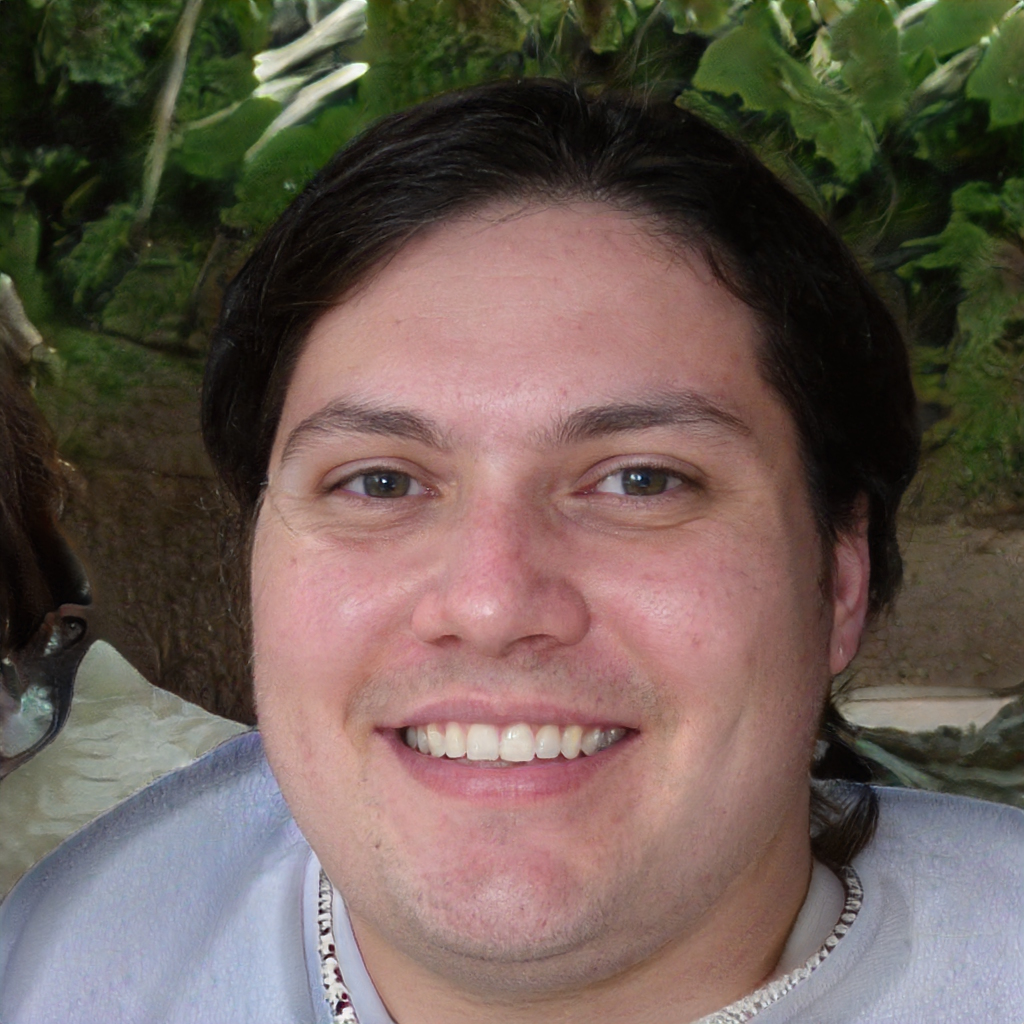
Label: No Watermark